Gregorian chant

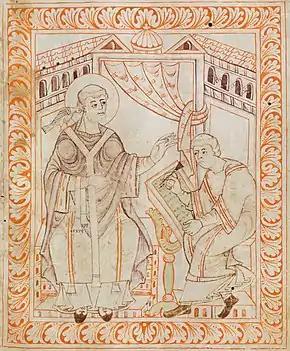
A dove representing the Holy Spirit sitting on Pope Gregory I's shoulder symbolizes Divine Inspiration.

The Gregorian repertory was further systematized for use in the Roman Rite, and scholars weigh the relative influences of Roman and Carolingian practices upon the development of plainchant. The late 8th century saw a steadily increasing influence of the Carolingian monarchs over the popes. During a visit to Gaul in 752–753, Pope Stephen II celebrated Mass using Roman chant. According to Charlemagne, his father Pepin abolished the local Gallican Rites in favor of the Roman use, to strengthen ties with Rome. Thirty years later (785–786), at Charlemagne's request, Pope Adrian I sent a papal sacramentary with Roman chants to the Carolingian court. According to James McKinnon, over a brief period in the 8th century, a project overseen by Chrodegang of Metz in the favorable atmosphere of the Carolingian monarchs, also compiled the core liturgy of the Roman Mass and promoted its use in Francia and throughout Gaul.